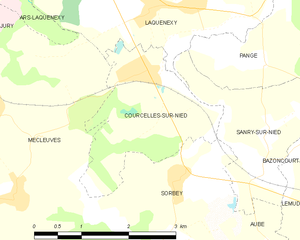
Courcelles-sur-Nied est une commune française située dans le département de la Moselle, en région Grand Est. Elle possède pour annexe Chailly-sur-Nied depuis 1810.